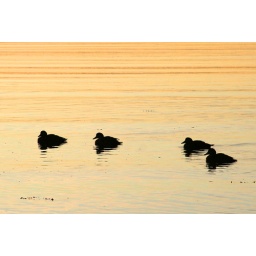
Four Eider ducks swimming in the golden sea in the twilight.